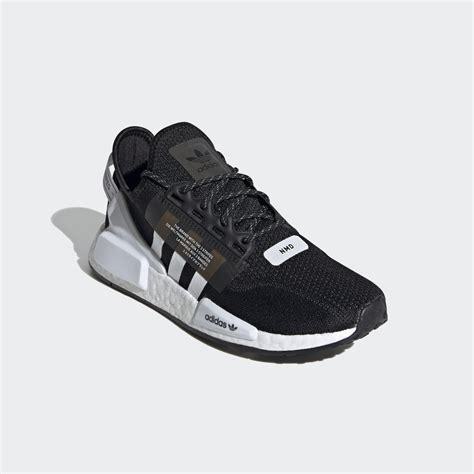
Brand: Adidas
Model: NMD_R1 V2